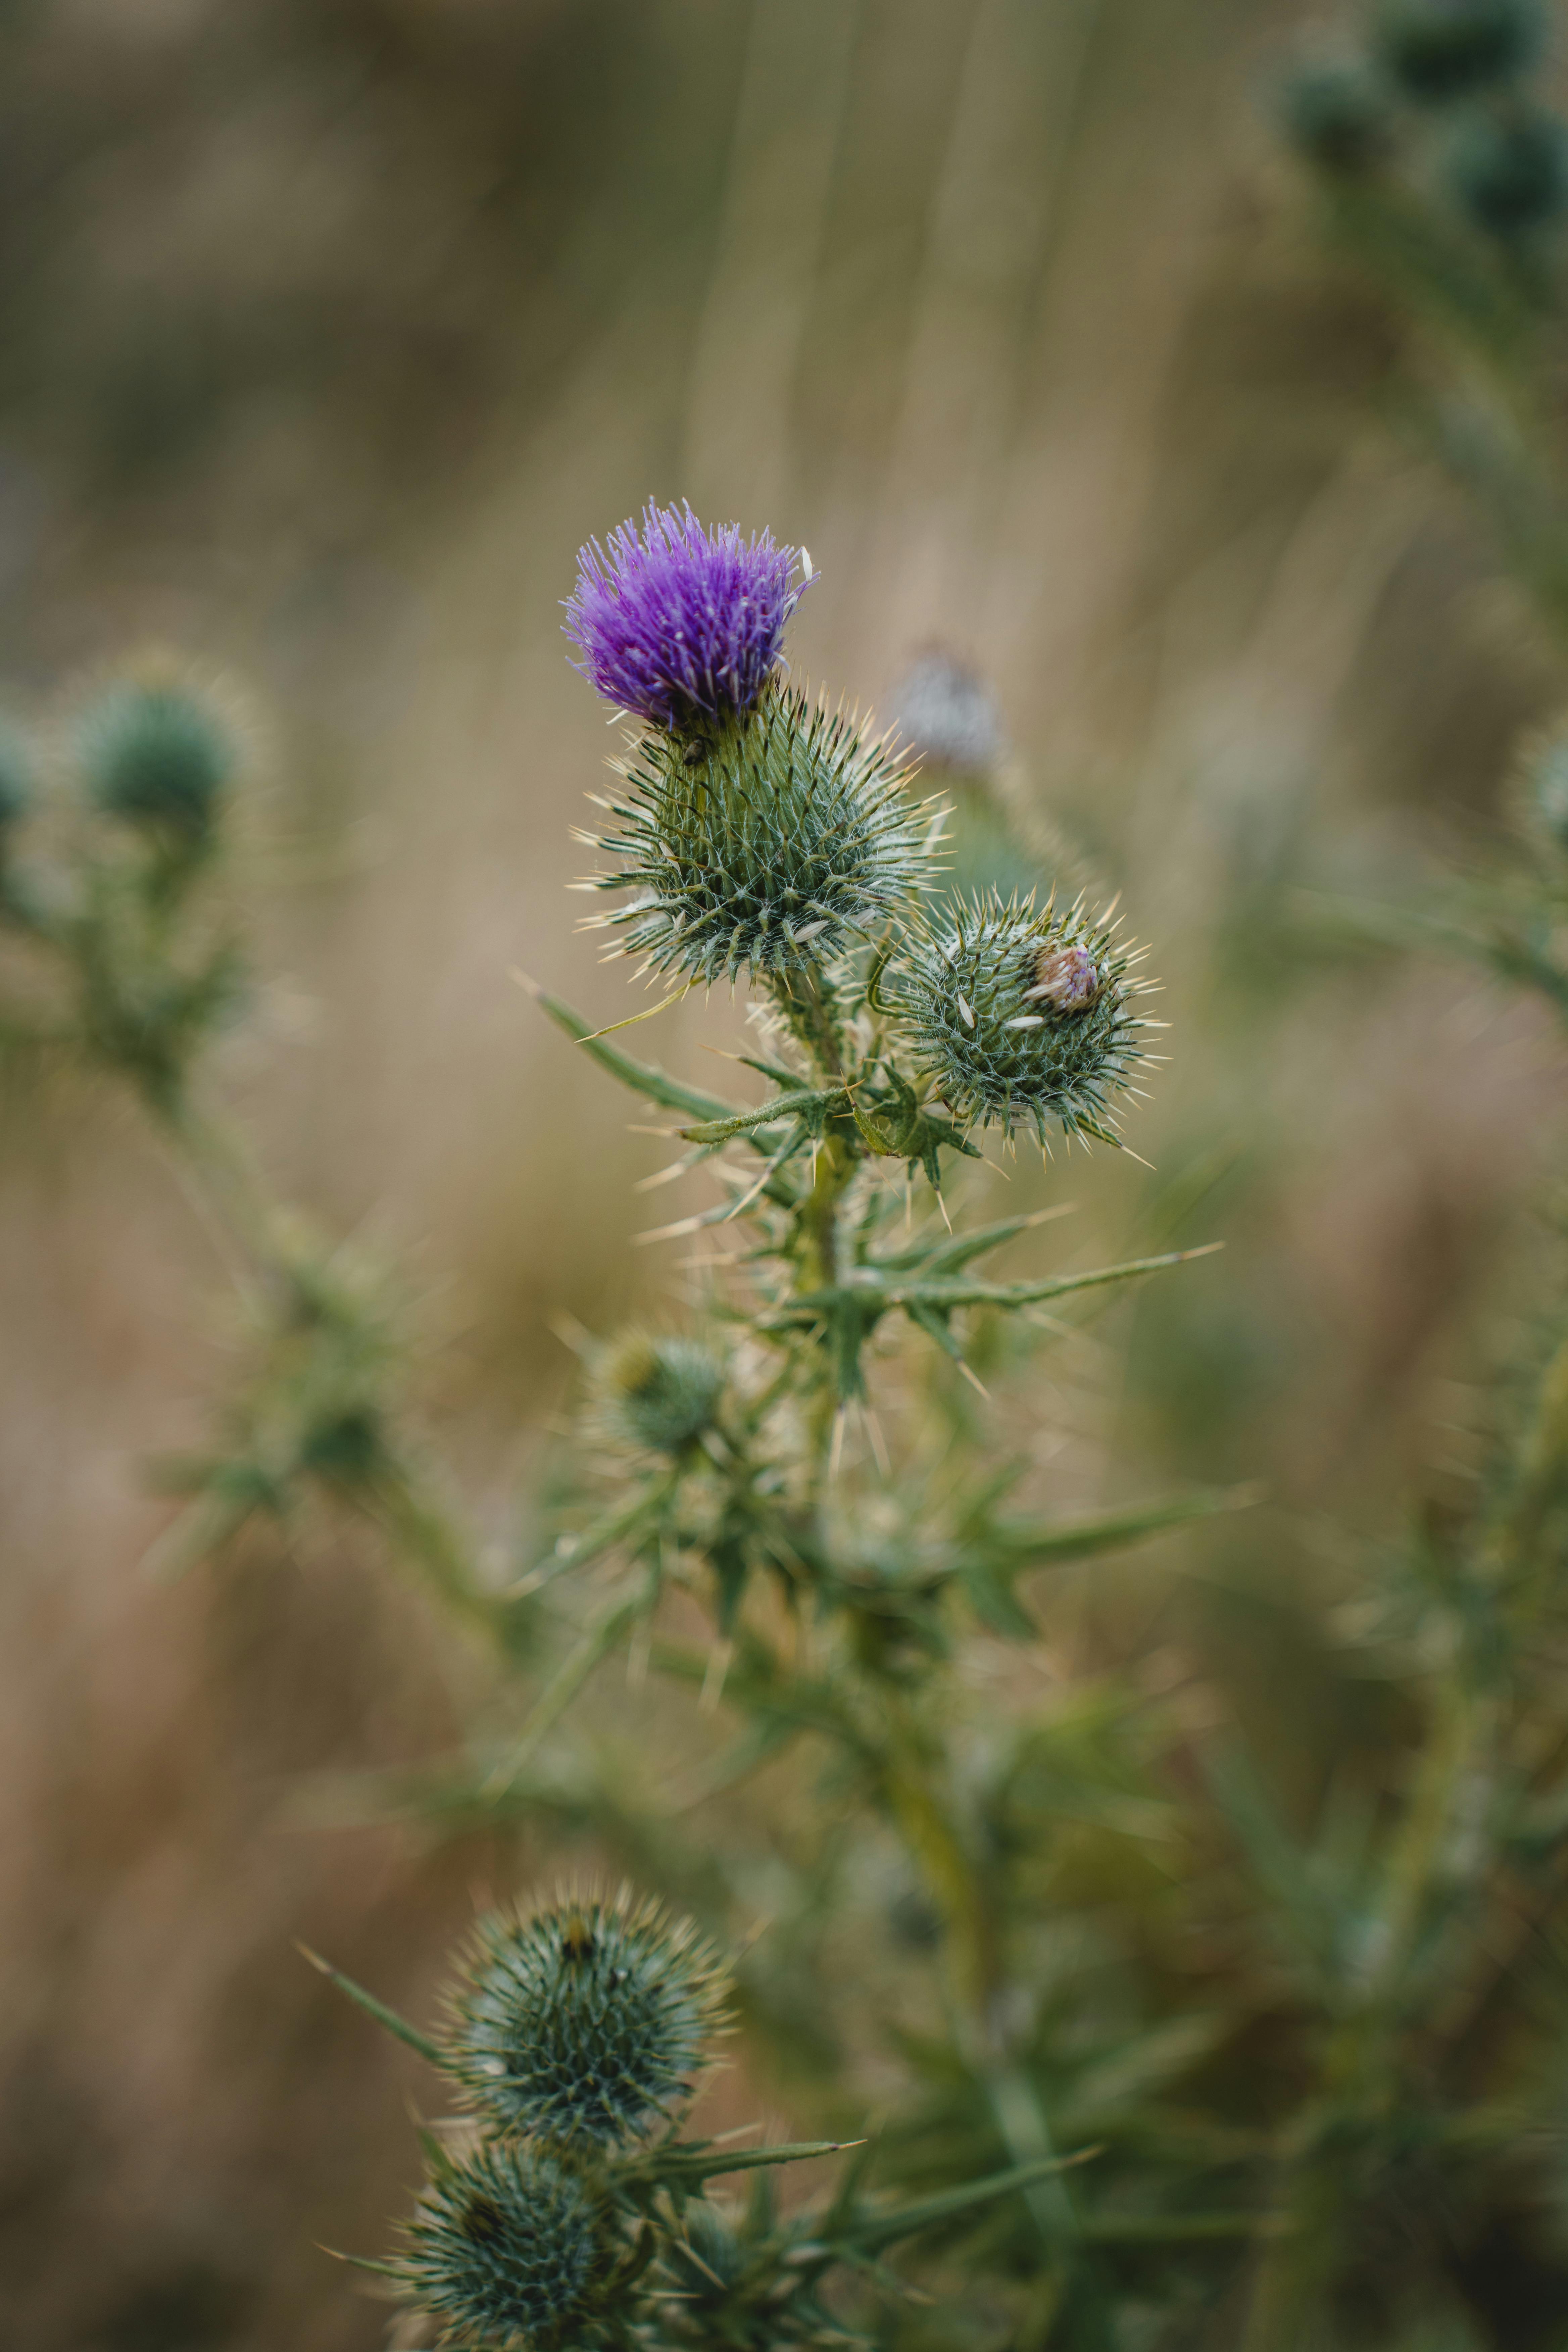
natural, flower, plant, noxious weed, creeping thistle, grass, European marsh thistle, Spear thistle, herbaceous plant, flowering plant, cynara, thorns, spines, and prickles, thistle, artichoke thistle, Forb, burdock, terrestrial plant, subshrub, wildflower, plant stem, engineering, annual plant, daisy family, silybum, shrub